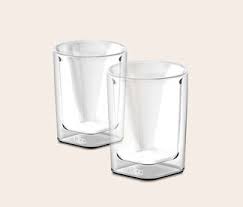
Waste category: glass